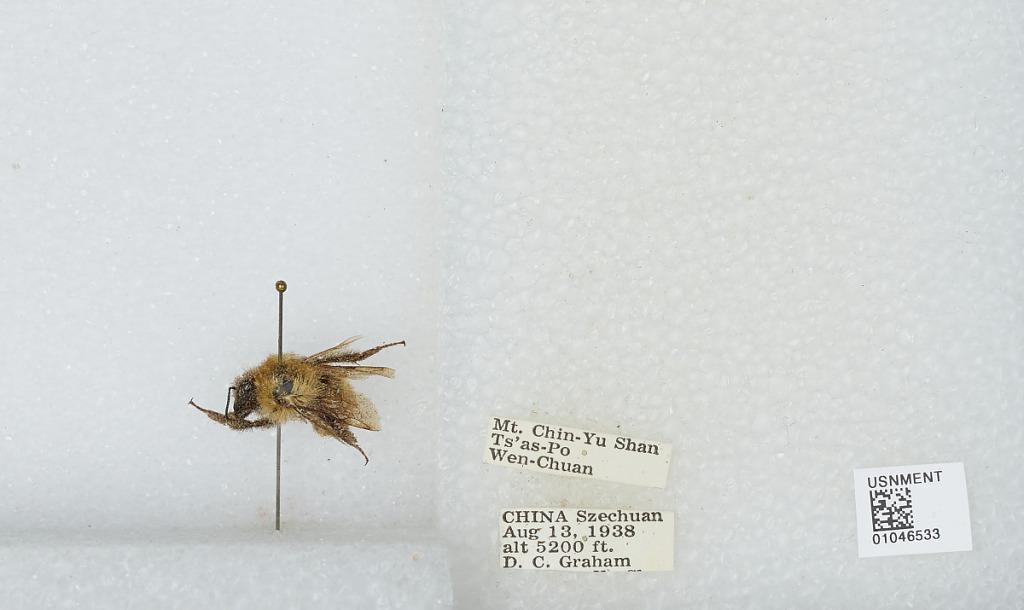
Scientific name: Bombus sp.
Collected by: D. Graham
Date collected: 1938-8-13
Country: China
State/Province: Sichuan
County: Wenchuan Xian
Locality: Mt. Chin-Yu Shan Ts'as-Po